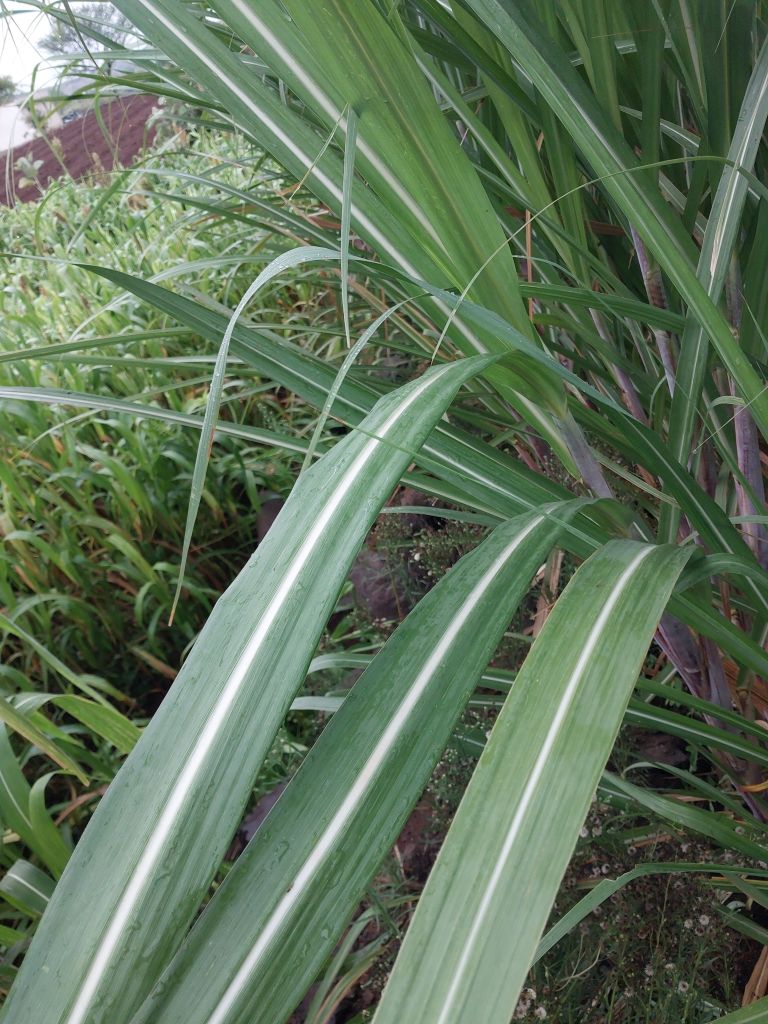
Label: Healthy